Aqua (Kingdom Hearts)

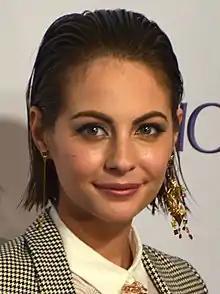
Willa Holland has voiced Aqua in all her English appearances.

In contrast to Terra and Ventus, Aqua did not have a reference point for the characters design, leading Nomura to create a completely new character from scratch. Her outfit was based on Terra's Japanese-inspired clothes, which are meant to expand the student-and-teacher bond shown in the game. Aqua's outfit was altered three times during the game's development. Nomura felt the open back of Aqua's outfit presented at the Tokyo Game Show 2009 was too revealing and modified the design to be more conservative. As with Terra and Ventus, the making of Aqua's outfit created issues for Nomura like how she would be able to summon her armor. To remedy this, an "X" was added to her clothes as a means to activate her armor. When designing Aqua, Nomura was worried the character would be unpopular due to her weak connection with other "Kingdom Hearts" characters. This led to a push to make the character distinctly "strong", which Nomura also did with Xion for "Kingdom Hearts 358/2 Days", but in a different way. While Xion was also a "brave girl", Nomura wanted to retain Aqua's feminine qualities along with her strength. After design was completed, Nomura was still unsure of how Aqua would be received. After the game's release, however, Nomura noted her popularity with fans, and referenced Megumi Toyoguchi's work as her voice actress as one of the reasons. Toyoguchi had already worked with Nomura in "Final Fantasy X-2" voicing Paine, one of the game's protagonists. While Toyoguchi used a low tone with Paine, she used a tone closer to her original voice when performing as Aqua, which Nomura praised.